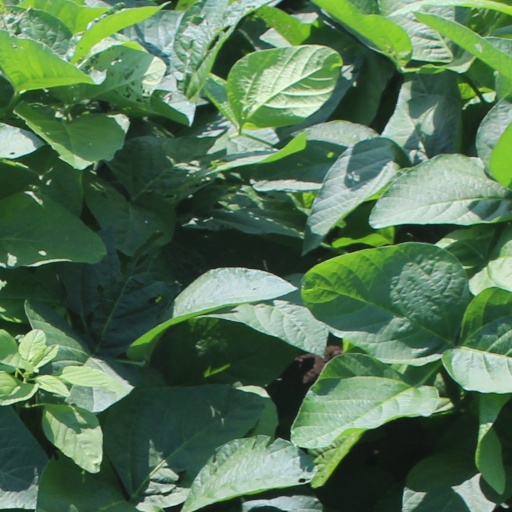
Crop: soybean